Sigmoid function

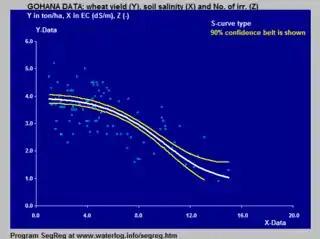
Inverted logistic S-curve to model the relation between wheat yield and soil salinity

Many natural processes, such as those of complex system learning curves, exhibit a progression from small beginnings that accelerates and approaches a climax over time. When a specific mathematical model is lacking, a sigmoid function is often used.